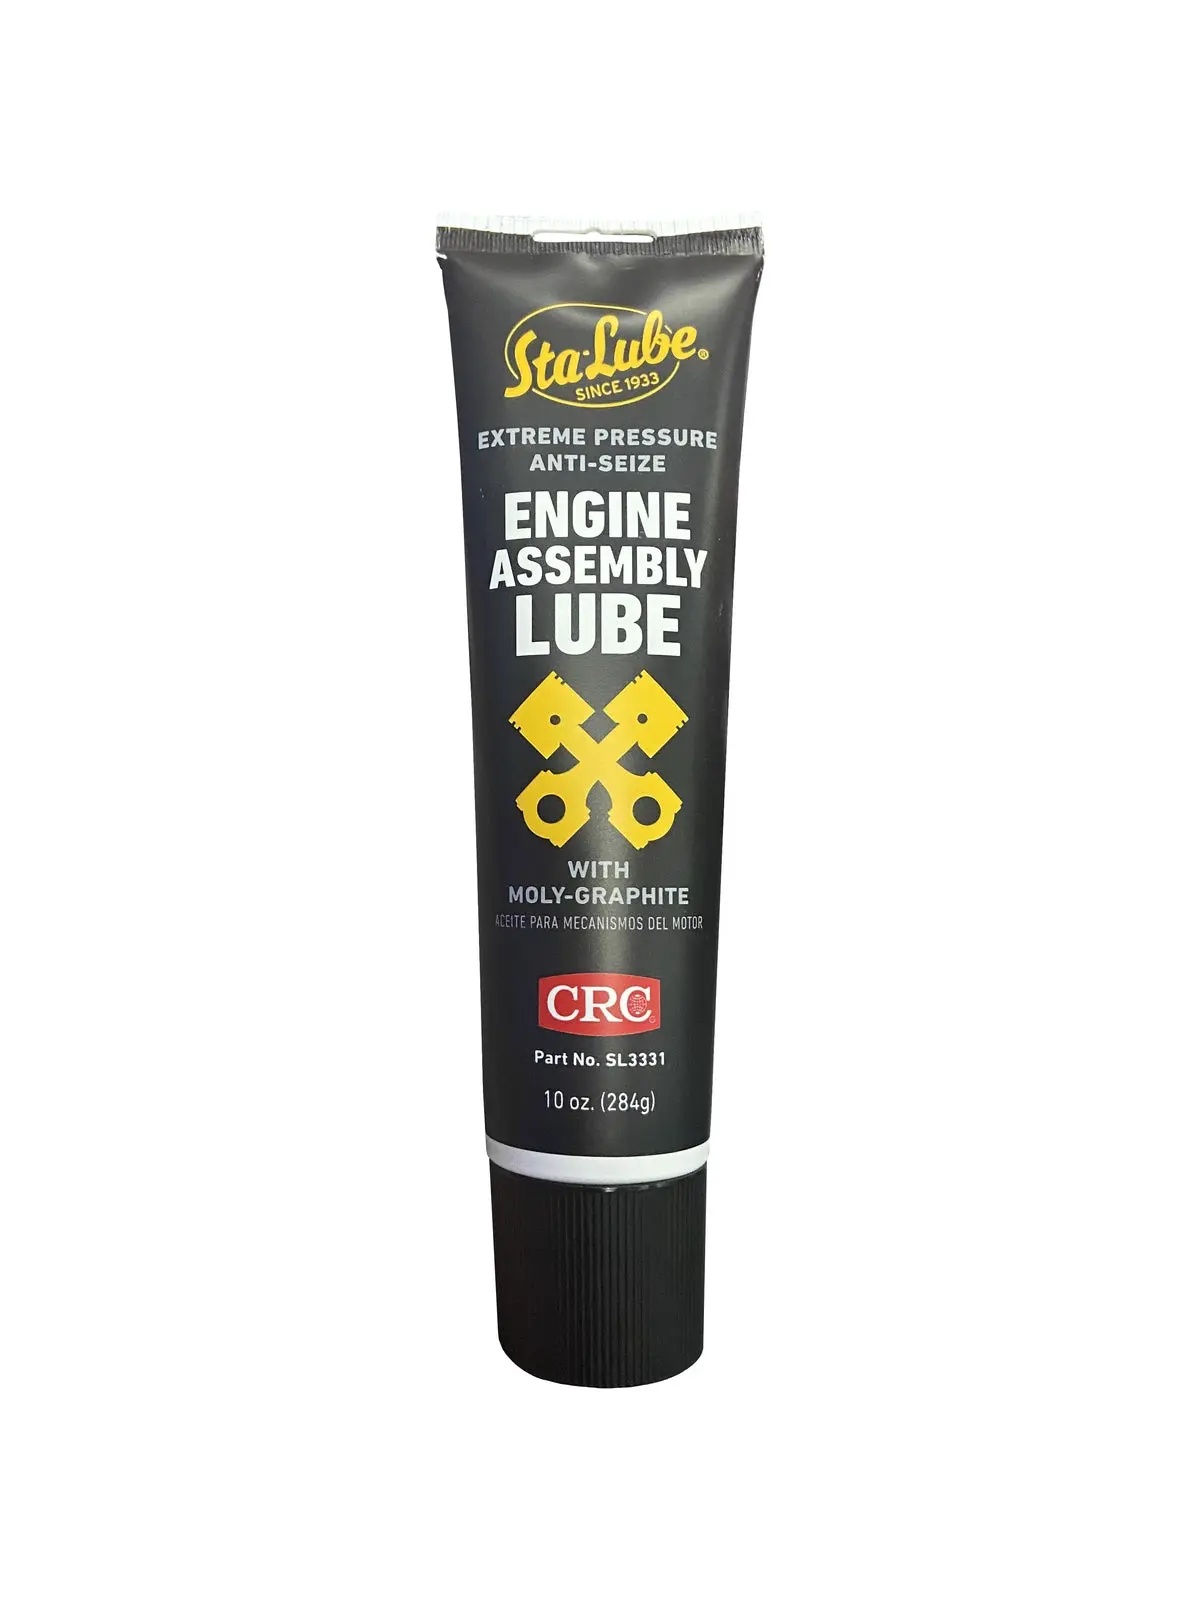
MCS Crc Engine Assembly Lube 284G
MCS Products Discover the ultimate in motorcycle enhancement with MCS Products, your go-to source for high-quality motorcycle components and accessories designed to elevate your riding experience. At MCS, we combine cutting-edge technology with exceptional craftsmanship to deliver products that set the standard in performance and reliability. Our Product Range: High-Performance Parts: Elevate your bike's performance with our selection of high-performance engine components, advanced suspension systems, and precision braking parts. Designed for optimal power, handling, and safety, our parts ensure your motorcycle performs at its peak. Custom Accessories: Personalize your ride with our extensive range of custom accessories. From sleek body kits and stylish fairings to ergonomic grips and premium footpegs, our accessories allow you to make your motorcycle truly your own. Safety Gear: Ride with confidence using our top-of-the-line safety gear, including durable helmets, protective jackets, and high-visibility vests. Our gear is designed to offer maximum protection without compromising on comfort or style. Maintenance & Care: Keep your motorcycle in top shape with our selection of maintenance products, including premium oils, cleaning solutions, and tool kits. Ensure your bike runs smoothly and efficiently with our reliable maintenance essentials. Electrical & Lighting: Enhance your motorcycle’s visibility and functionality with our advanced electrical components and lighting solutions. Our products include high-intensity LED lights, performance wiring kits, and state-of-the-art ignition systems. Rider Comfort: Improve your riding comfort with our ergonomic solutions, such as adjustable handlebars, cushioned seats, and high-quality riding boots. Designed to reduce fatigue and increase enjoyment, our comfort products are perfect for long rides. Innovation & Quality: At MCS, we are dedicated to bringing you the latest innovations in motorcycle technology. Each product undergoes rigorous testing and quality control to ensure it meets the highest standards of performance and durability. Experience the difference that MCS Products can make in your riding adventures. With a focus on quality, performance, and innovation, we provide everything you need to make the most of every journey.
Brand: MCS
Category: Vehicles & Parts > Vehicle Parts & Accessories > Vehicle Maintenance, Care & Decor > Vehicle Fluids > Vehicle Greases